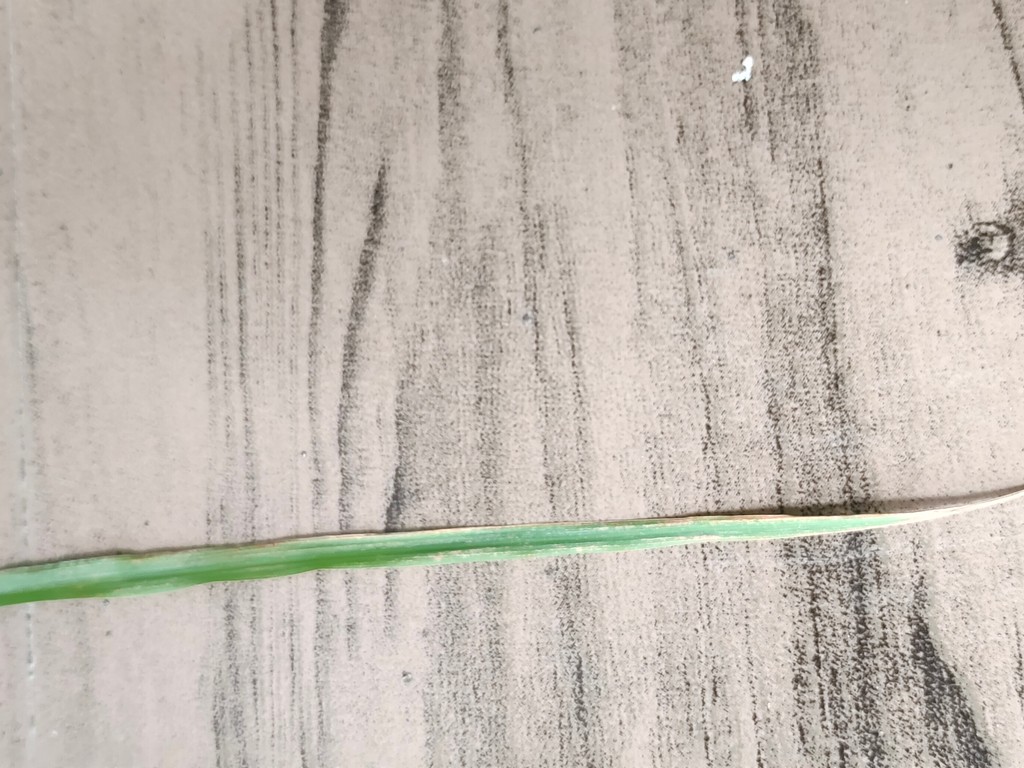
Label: Unhealthy